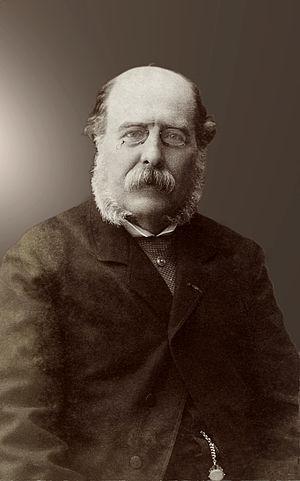
Charles Barbier de Meynard (1826-1908), linguiste, géographe et orientaliste français. Français
L’Institut national des langues et civilisations orientales, dit Langues O', est un établissement français d’enseignement supérieur et de recherche chargé d’enseigner les langues et civilisations autres que celles originaires d’Europe occidentale.
La Société asiatique est une société savante fondée en 1822, dont l'objet est de promouvoir les langues orientales, publier les travaux et rapports des orientalistes et rassembler la communauté scientifique francophone autour de conférences mensuelles.
Charles Adrien Casimir Barbier de Meynard, né en mer sur un navire allant de Constantinople à Marseille le 6 février 1826 et mort à Paris le 31 mars 1908, est un orientaliste français.
Le Livre des Rois est un poème épique retraçant l'histoire de l'Iran depuis la création du monde jusqu'à l'arrivée de l'Islam, en plus de 60 000 distiques écrits aux alentours de l'an 1000 par Ferdowsi.